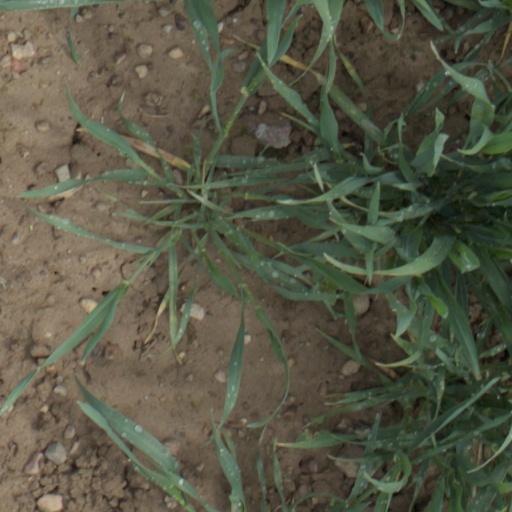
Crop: wheat